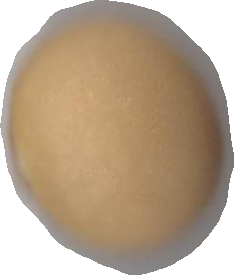
Variety: Grobogan